Leopold Taburyanskyi

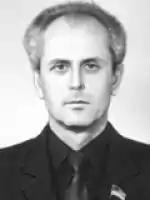
Official portrait, 1990

Leopold Ivanovych Taburyanskyi (born 22 July 1940) is a Ukrainian politician who served as a People's Deputy of Ukraine from Dnipropetrovsk Oblast from 1990 to 1994. He was a candidate in the 1991 Ukrainian presidential election, where he gathered 0.57% of the vote.